Richard Puller von Hohenburg

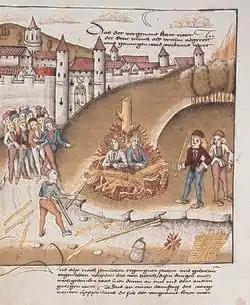
Manuscript depiction of the burning of Puller and his servant Anton Mätzler outside the walls of Zürich for sodomy, in 1482. Illustration from the Grosse Burgunderchronik of Diebold Schilling. The depiction of the execution in front of the city walls is inaccurate, as Puller was actually burned in Zürich's market square, inside the walls.

Richard Puller von Hohenburg (died 24 September 1482) was a 15th-century Alsatian and Swiss nobleman and knight. He is notable for his homosexual liaisons, his strategic avoidance of prosecution, and later execution for his homosexuality.